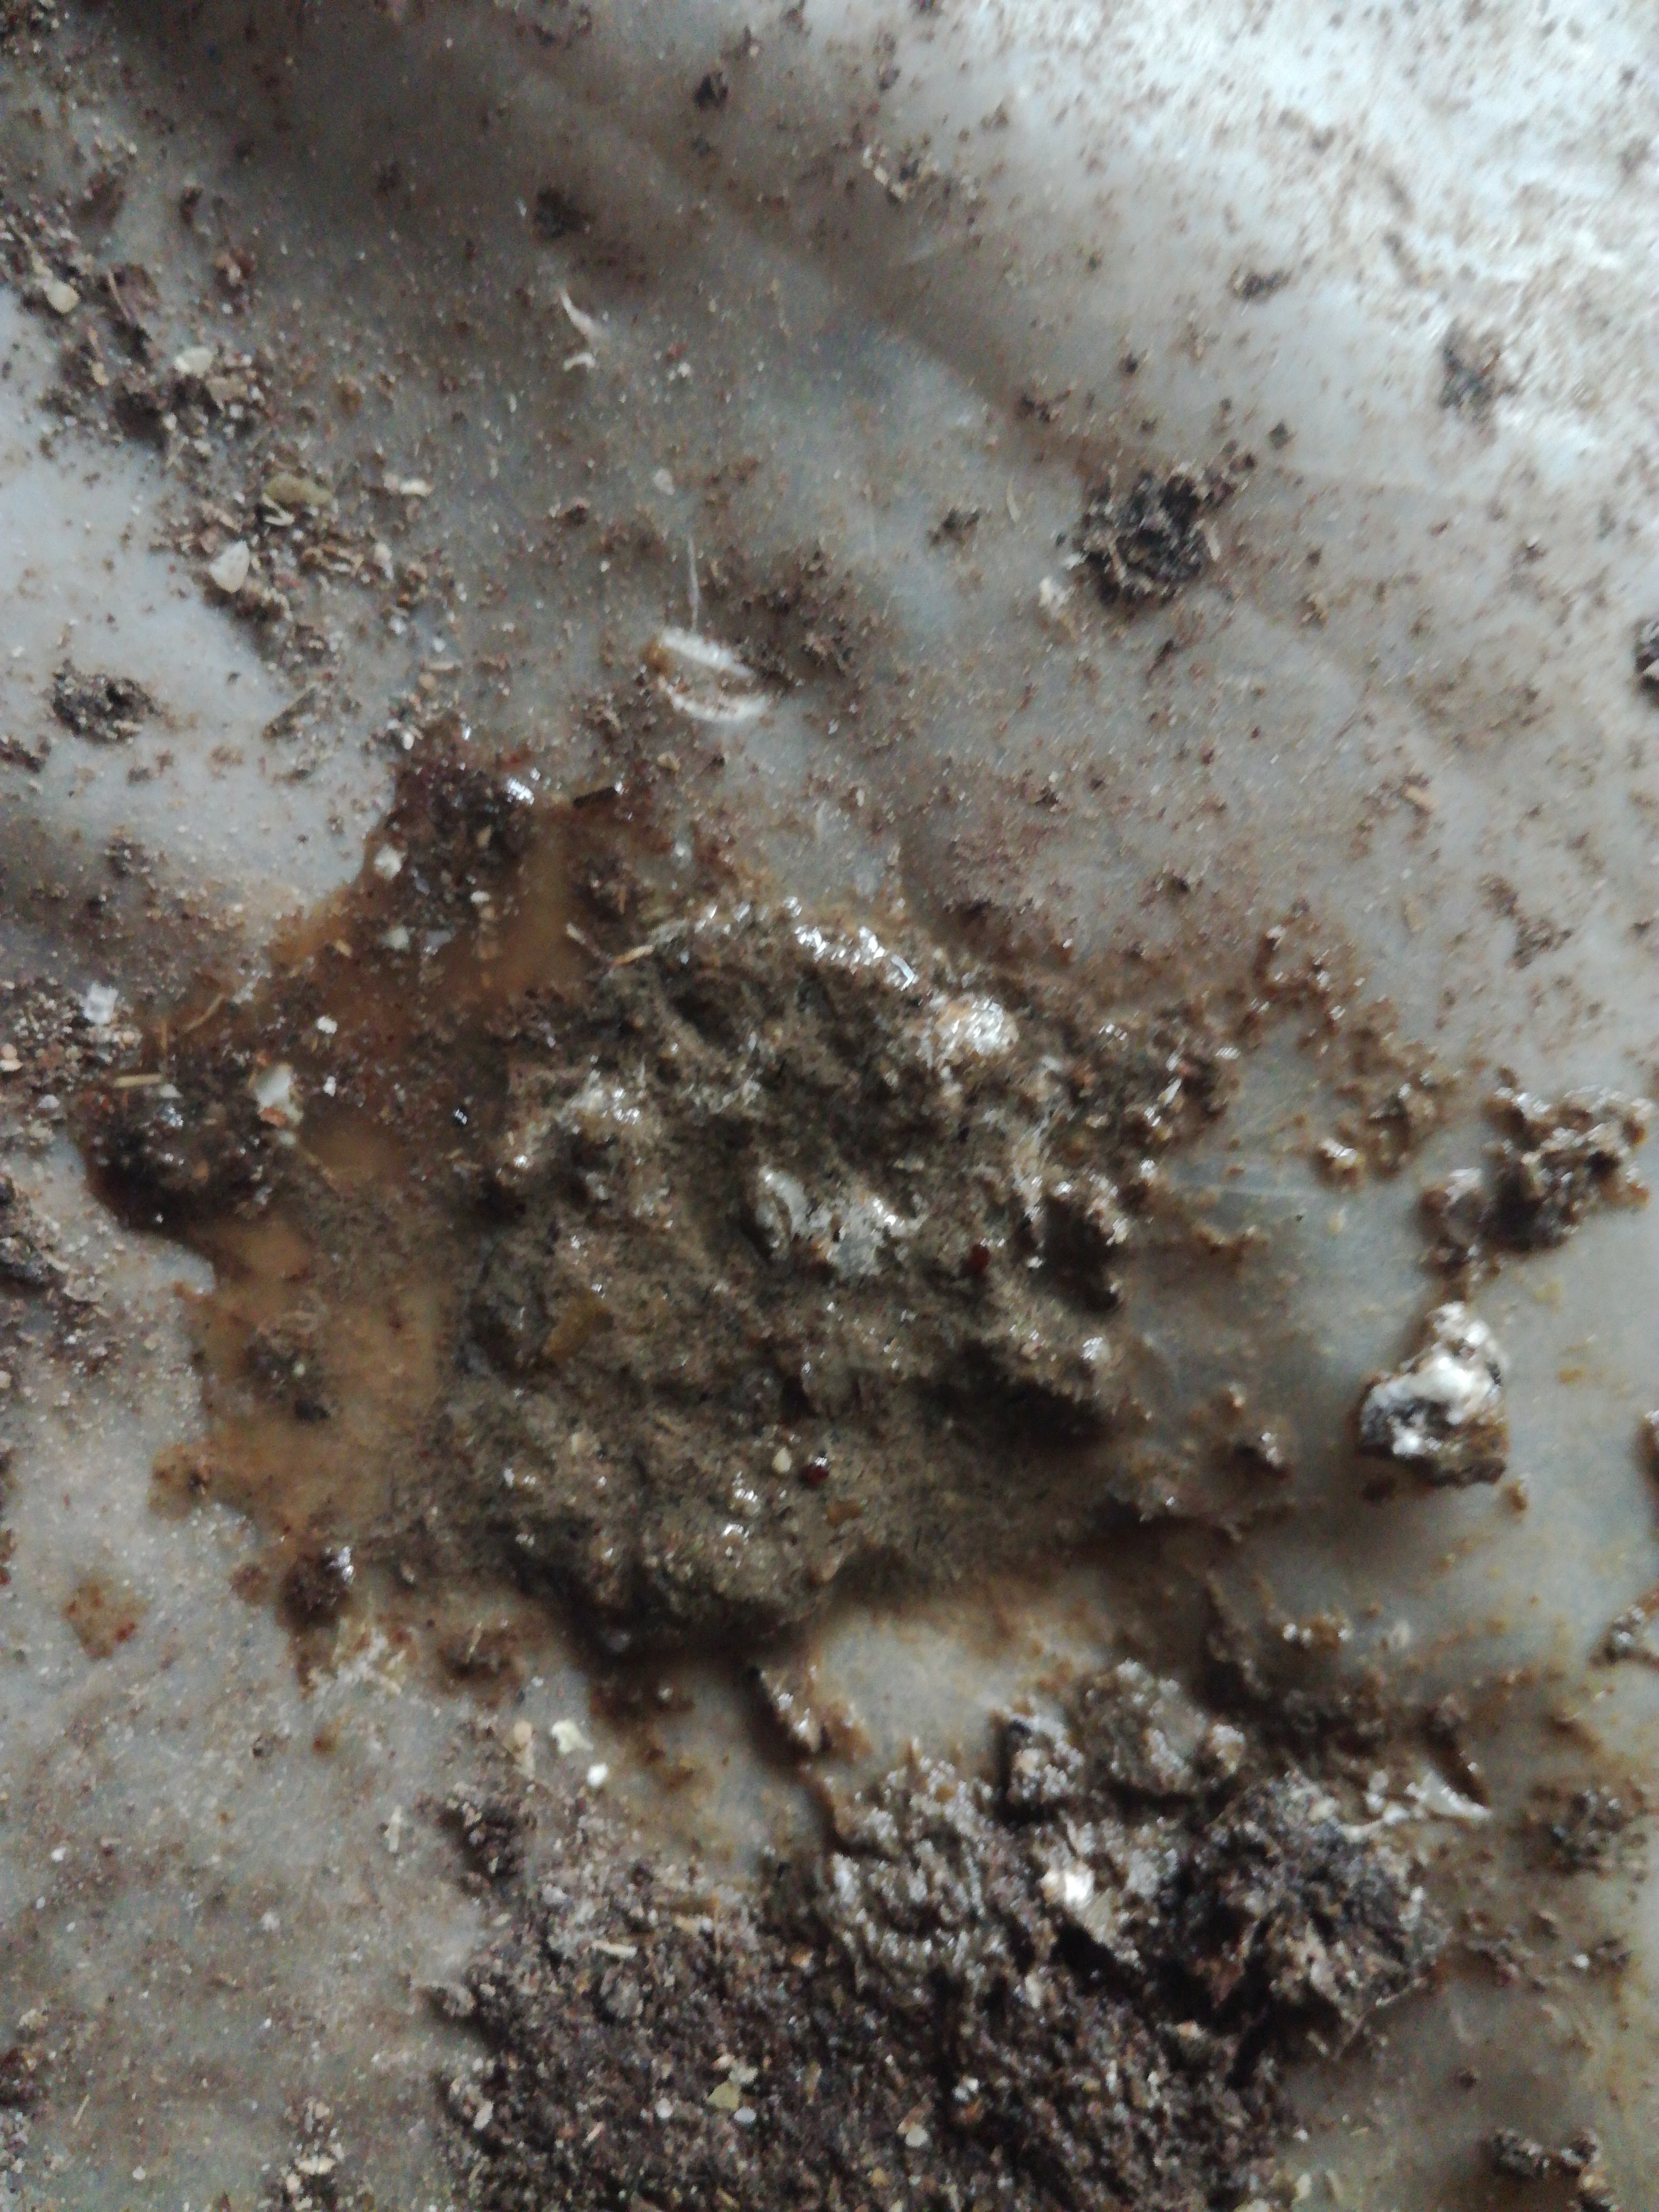
PCR-confirmed diagnosis: Salmonella